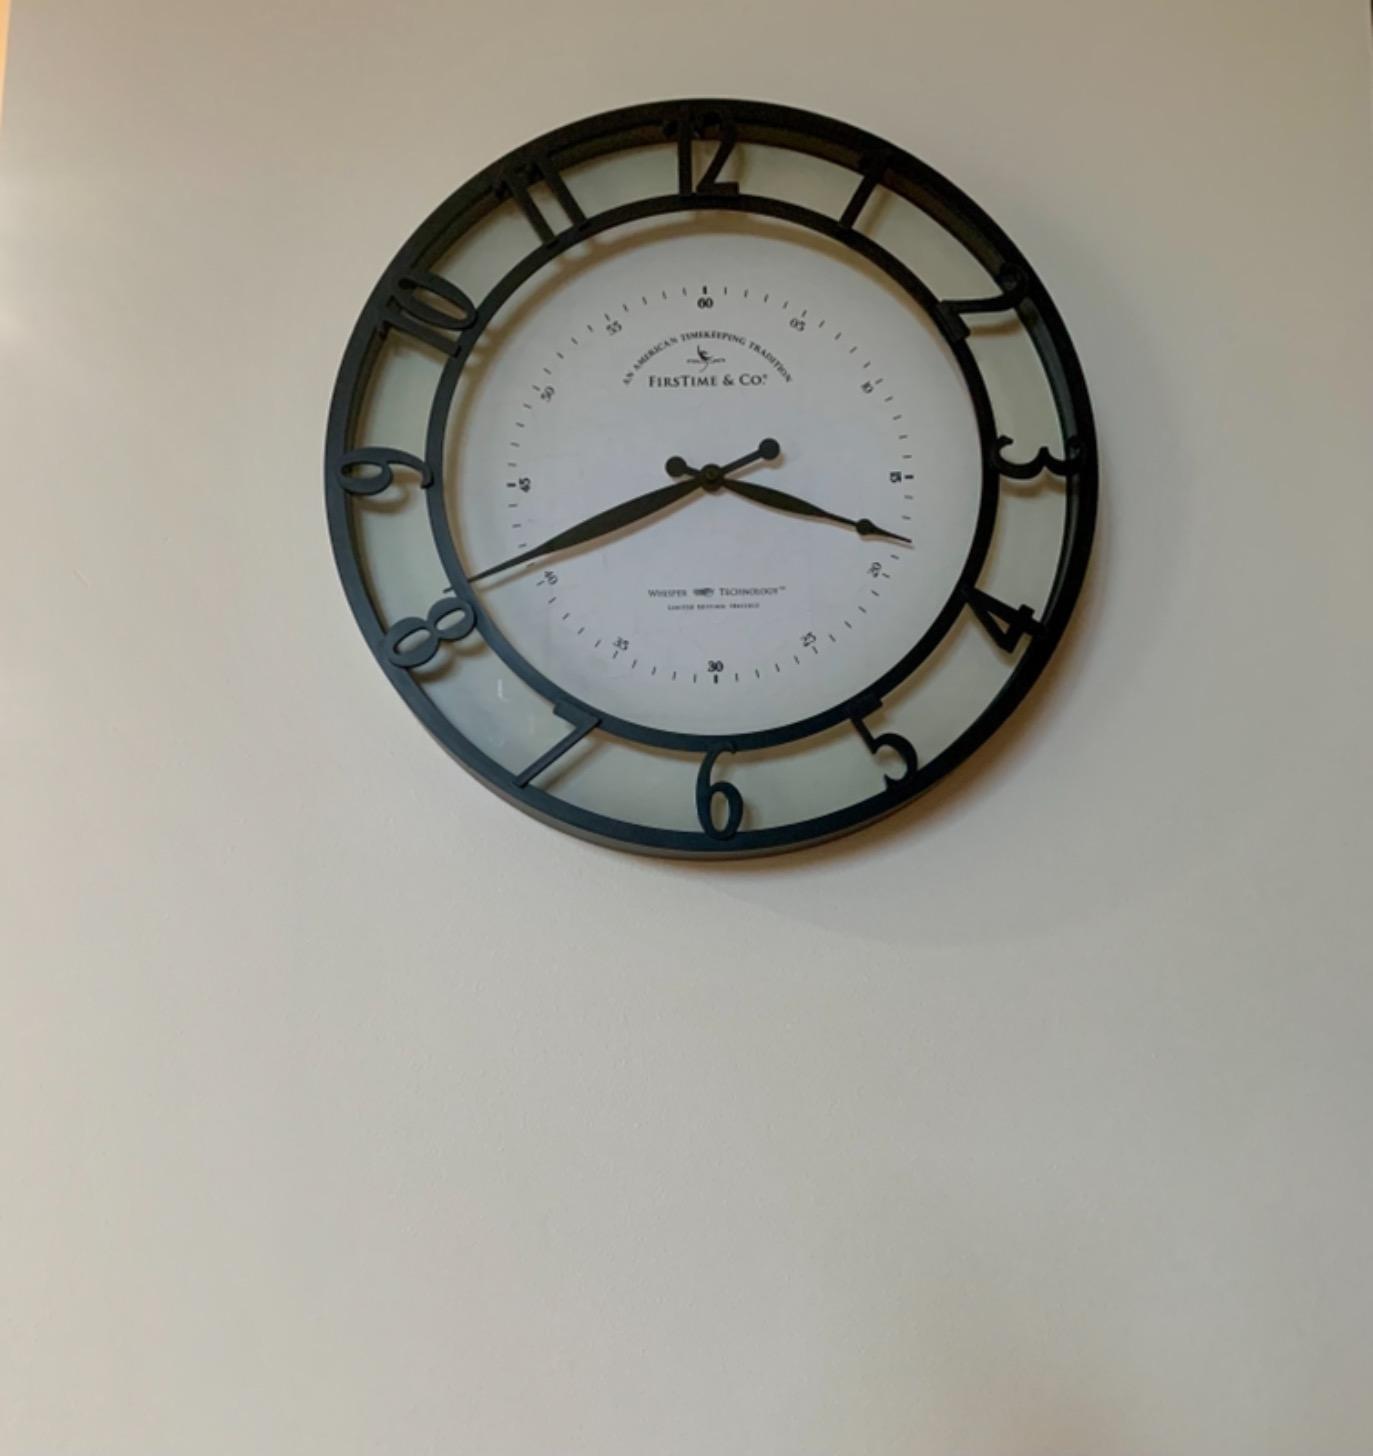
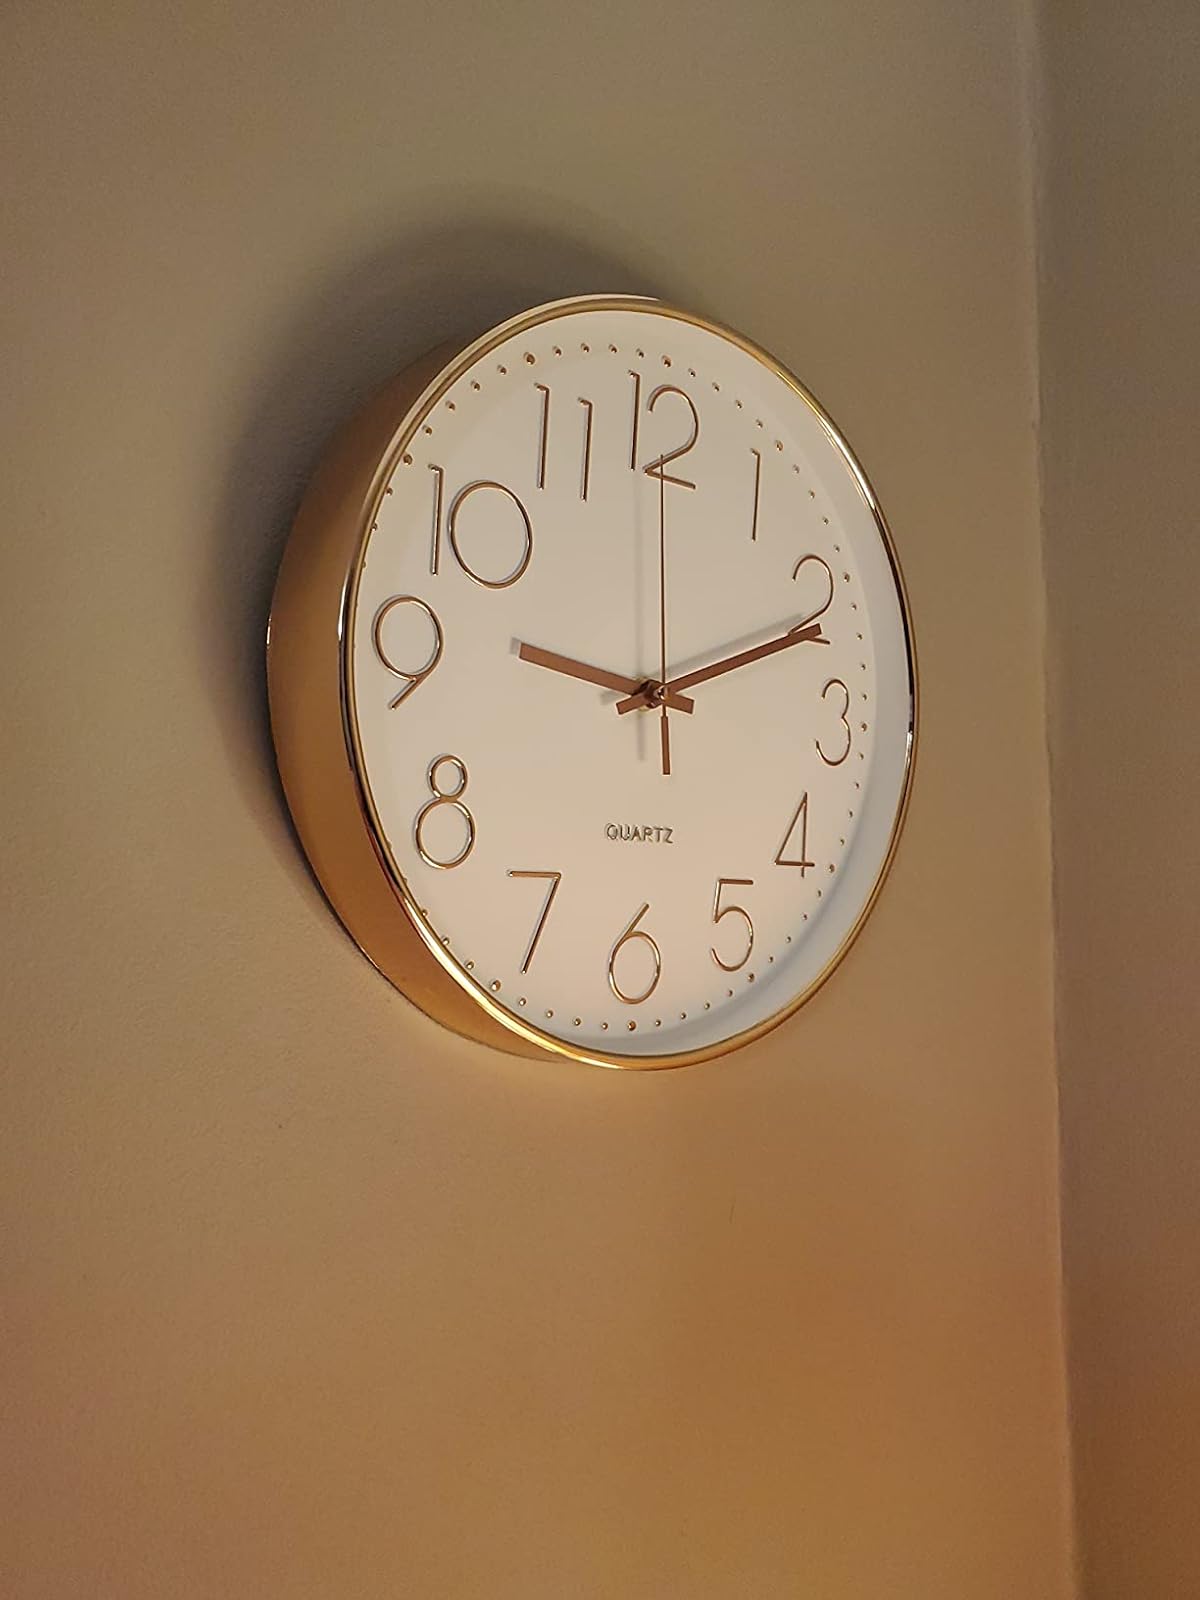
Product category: clock
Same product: no